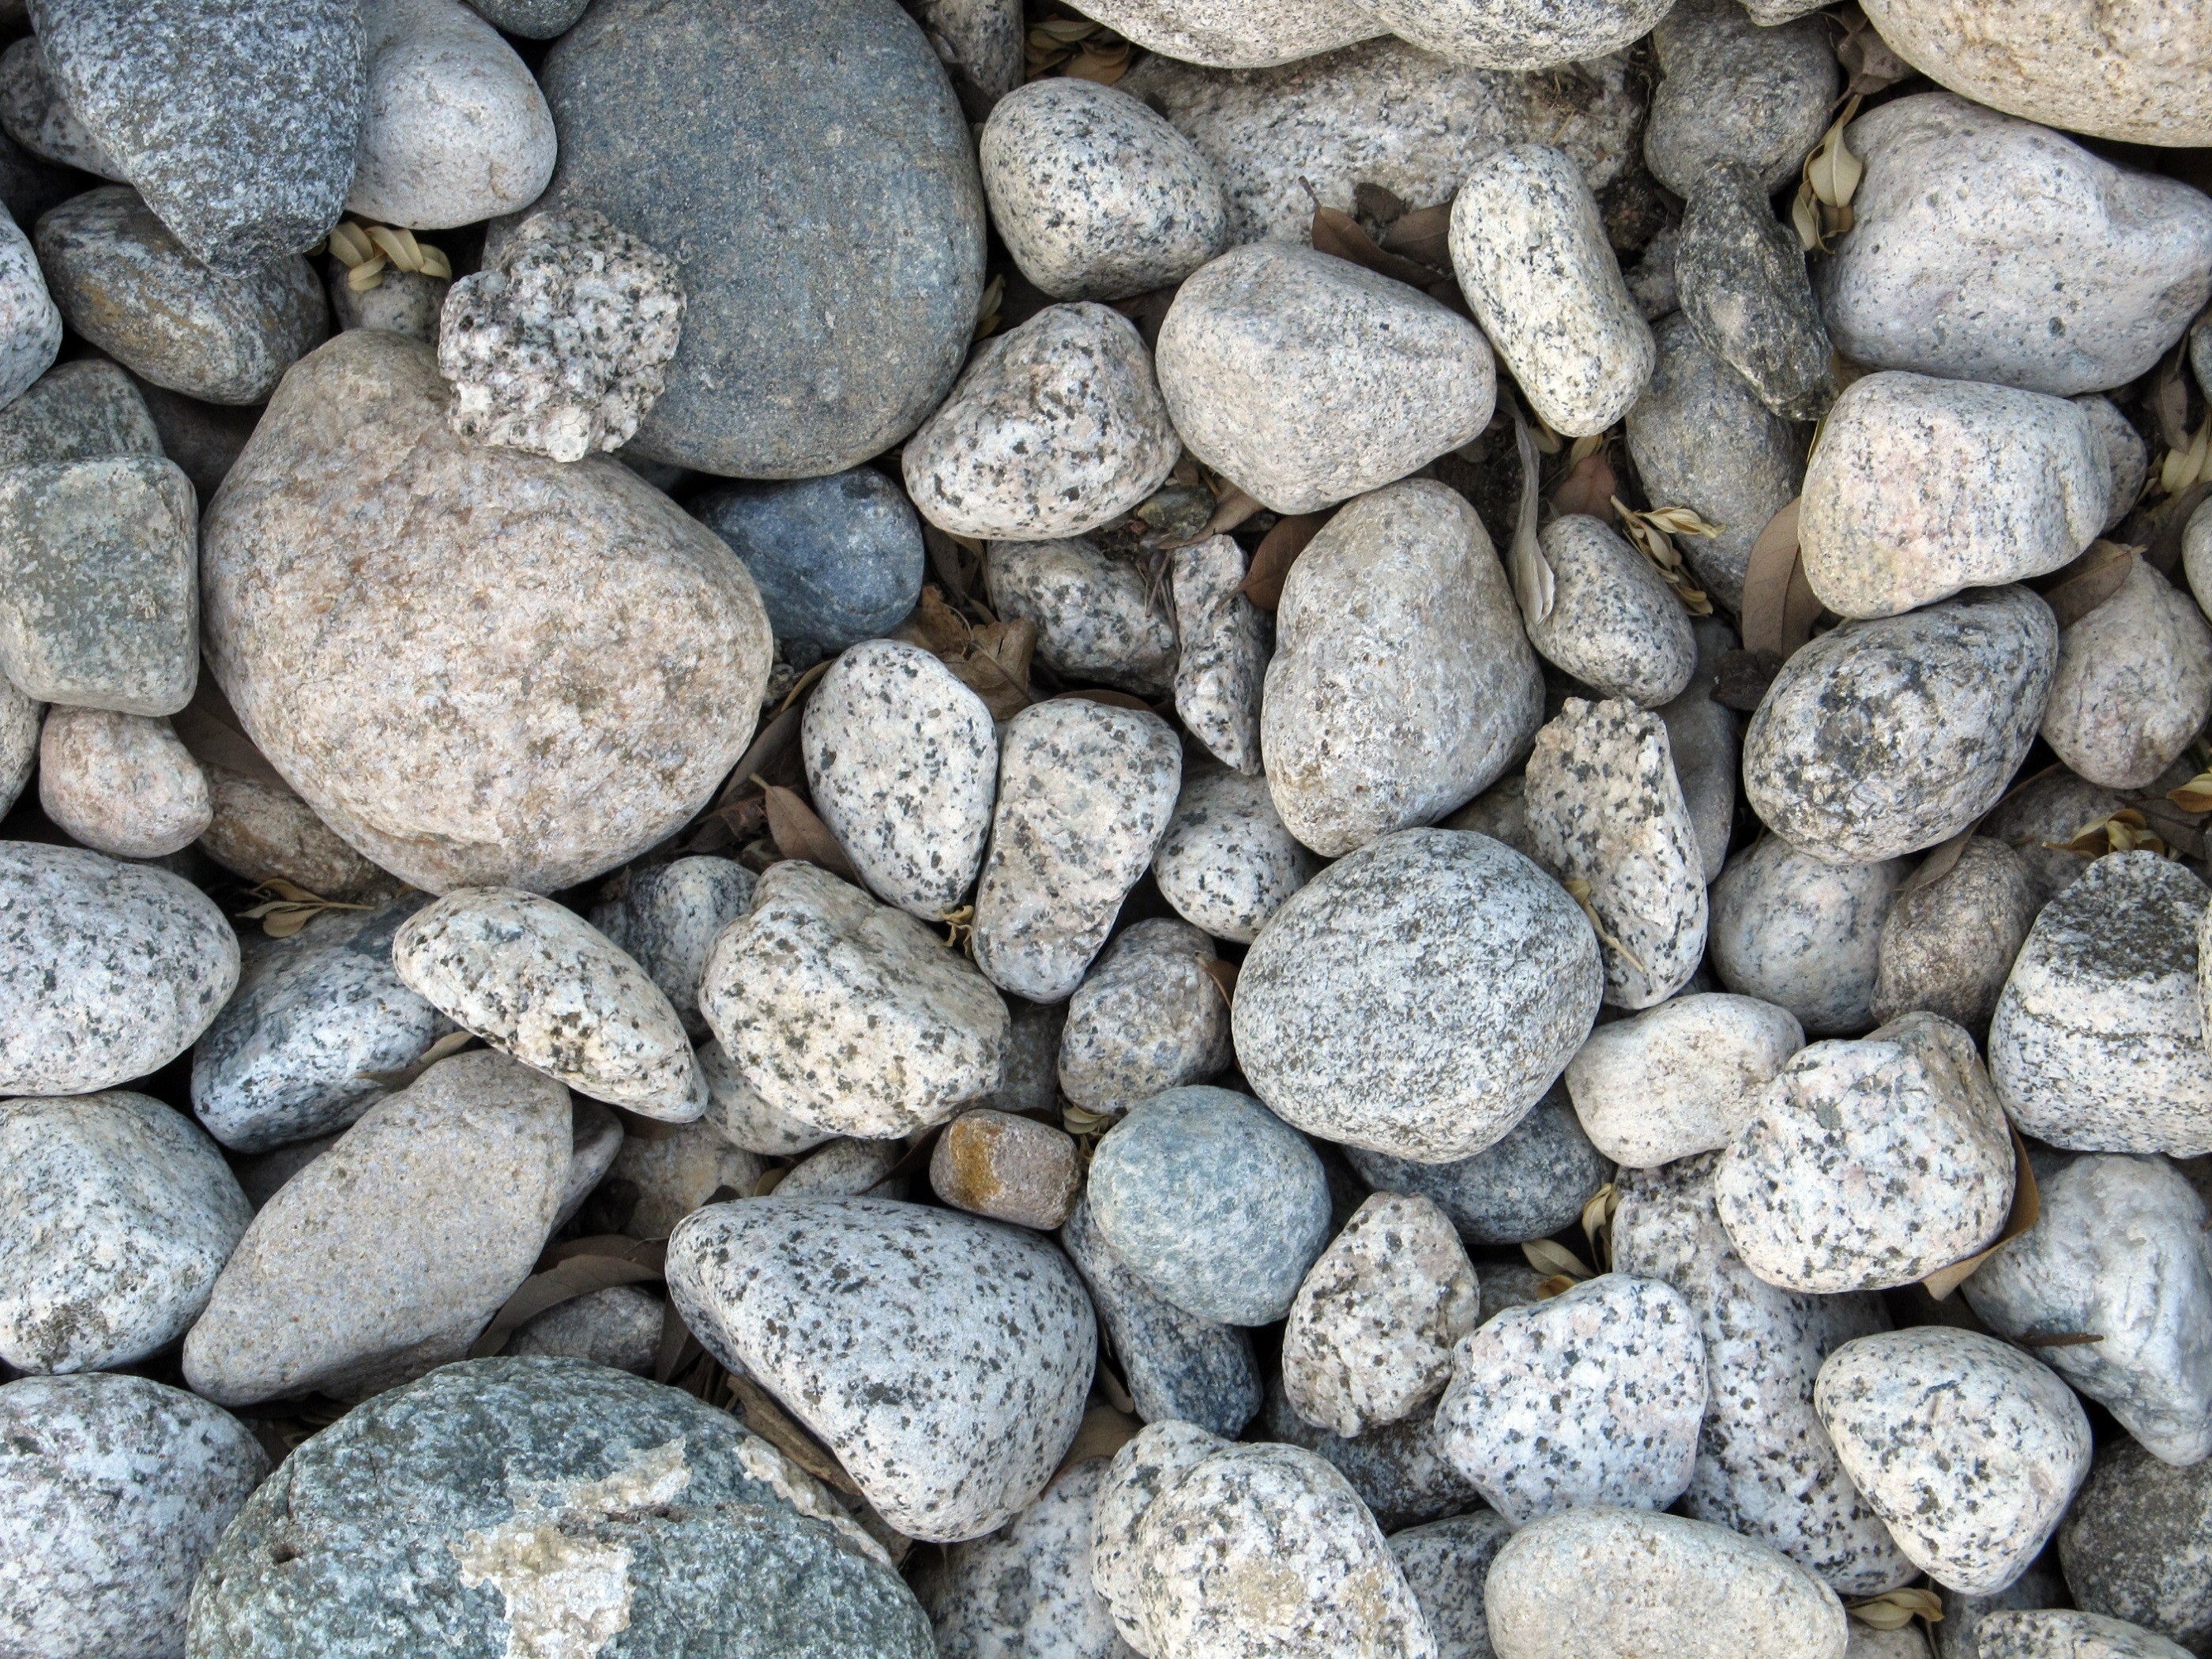
rock, texture, cobblestone, natural, pebble, soil, stone wall, material, rocks, outdoors, stones, landscaping, rubble, gravel, pebbles, boulder, flooring